Group Portrait with Lady (novel)

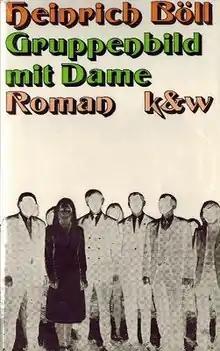
First edition (publ. Kiepenheuer & Witsch)

Group Portrait with Lady is a 1971 novel by Nobel Prize winning author Heinrich Böll. The novel is concerned with a woman named Leni Pfieffer (née Gruyten) who faces eviction from her apartment building in Cologne. It structured as a report compiled from interviews conducted by an unnamed author with Leni’s friends, family, employers, coworkers, and others, forming a detailed social portrait of life in Cologne from the 1910s to 1971. Like many of Böll's novels, there is a particular focus on representing the Nazi era from the perspective of ordinary people.